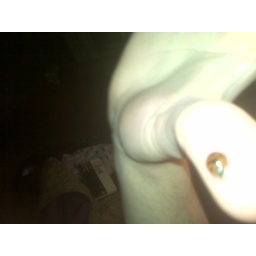
Lady bird in bed